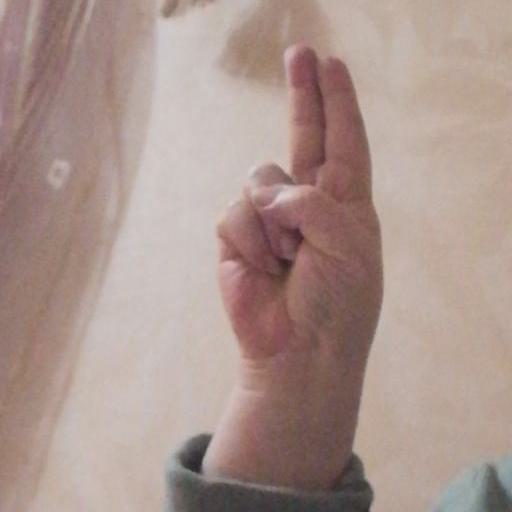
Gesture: two_up